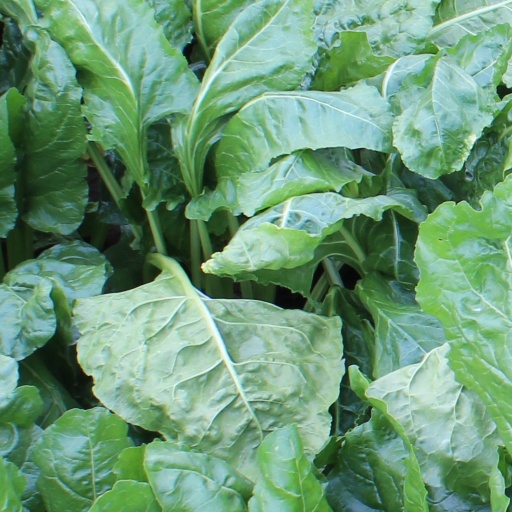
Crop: sugar beet